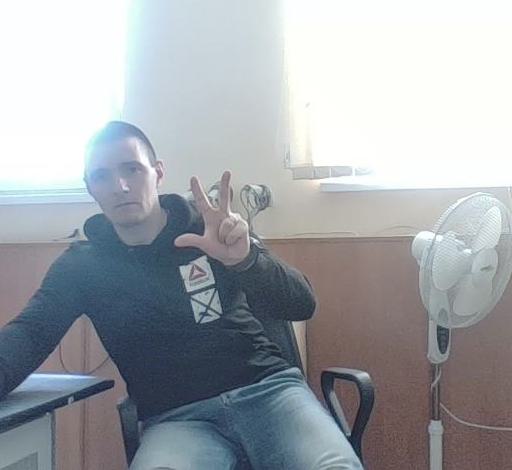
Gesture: three2